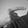
ASL letter: G